The Day the Sky Exploded

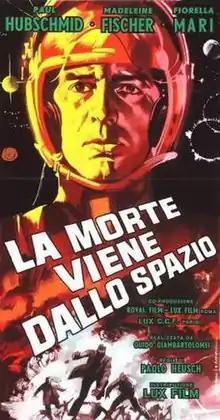
Italian film poster for "The Day the Sky Exploded"

The Day the Sky Exploded, released in the United Kingdom as Death Comes From Outer Space, is a 1958 French/Italian international co-production science fiction film. It is known as the first Italian science fiction film, predating even the science fiction films of Antonio Margheriti.